Adventures in Public School

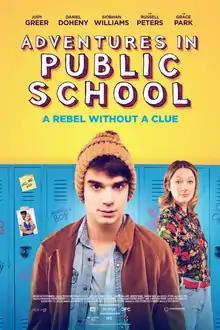
Theatrical release poster

Adventures in Public School is a 2017 Canadian teen comedy film directed by Kyle Rideout, who also co-wrote the screenplay with Josh Epstein. It stars Judy Greer, Daniel Doheny, Siobhan Williams, Andrew McNee, Andrew Herr, Russell Peters, and Grace Park.